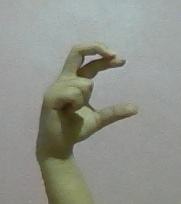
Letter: thal